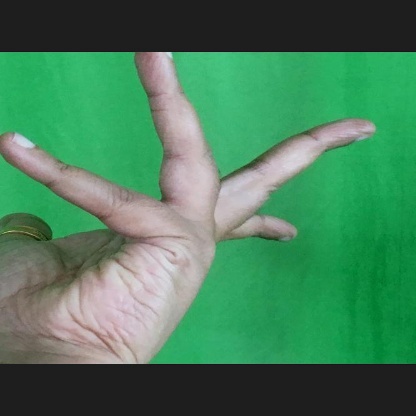
Mudra: Alapadmam